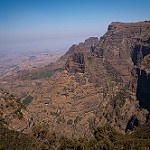
Scene: Outdoor